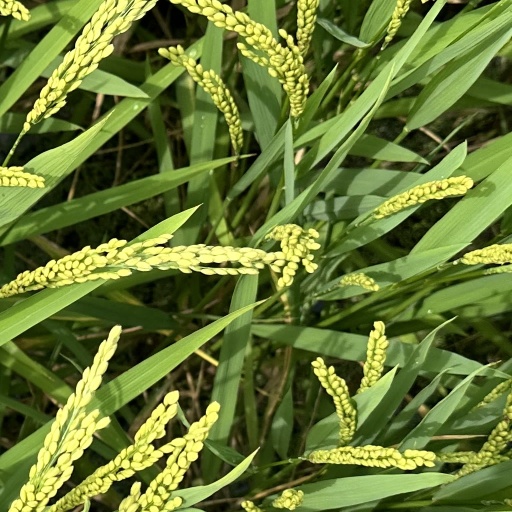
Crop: rice